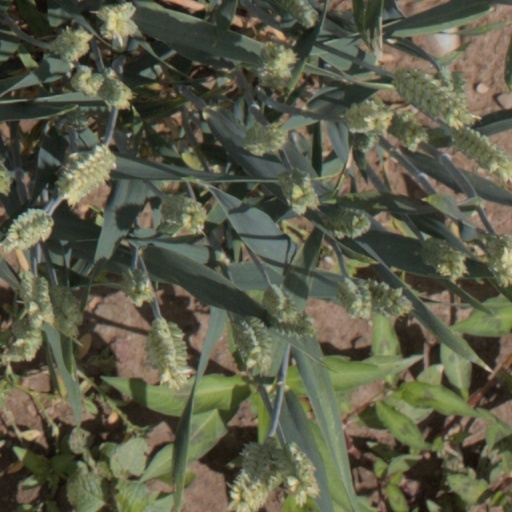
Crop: wheat